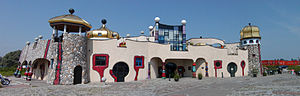
Altenrhein / Markedshallen / Billedgalleri for markedshallen
Altenrhein er en mindre by i kommunen Thal i den schweiziske kanton Sankt Gallen. Kommunen består af de tre småbyer Thal, Staad og Altenrhein.